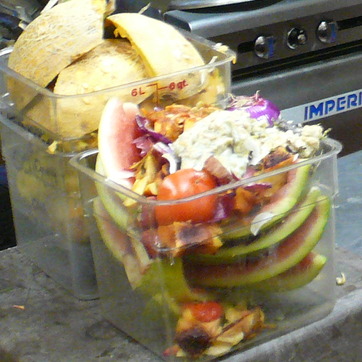
Material: food